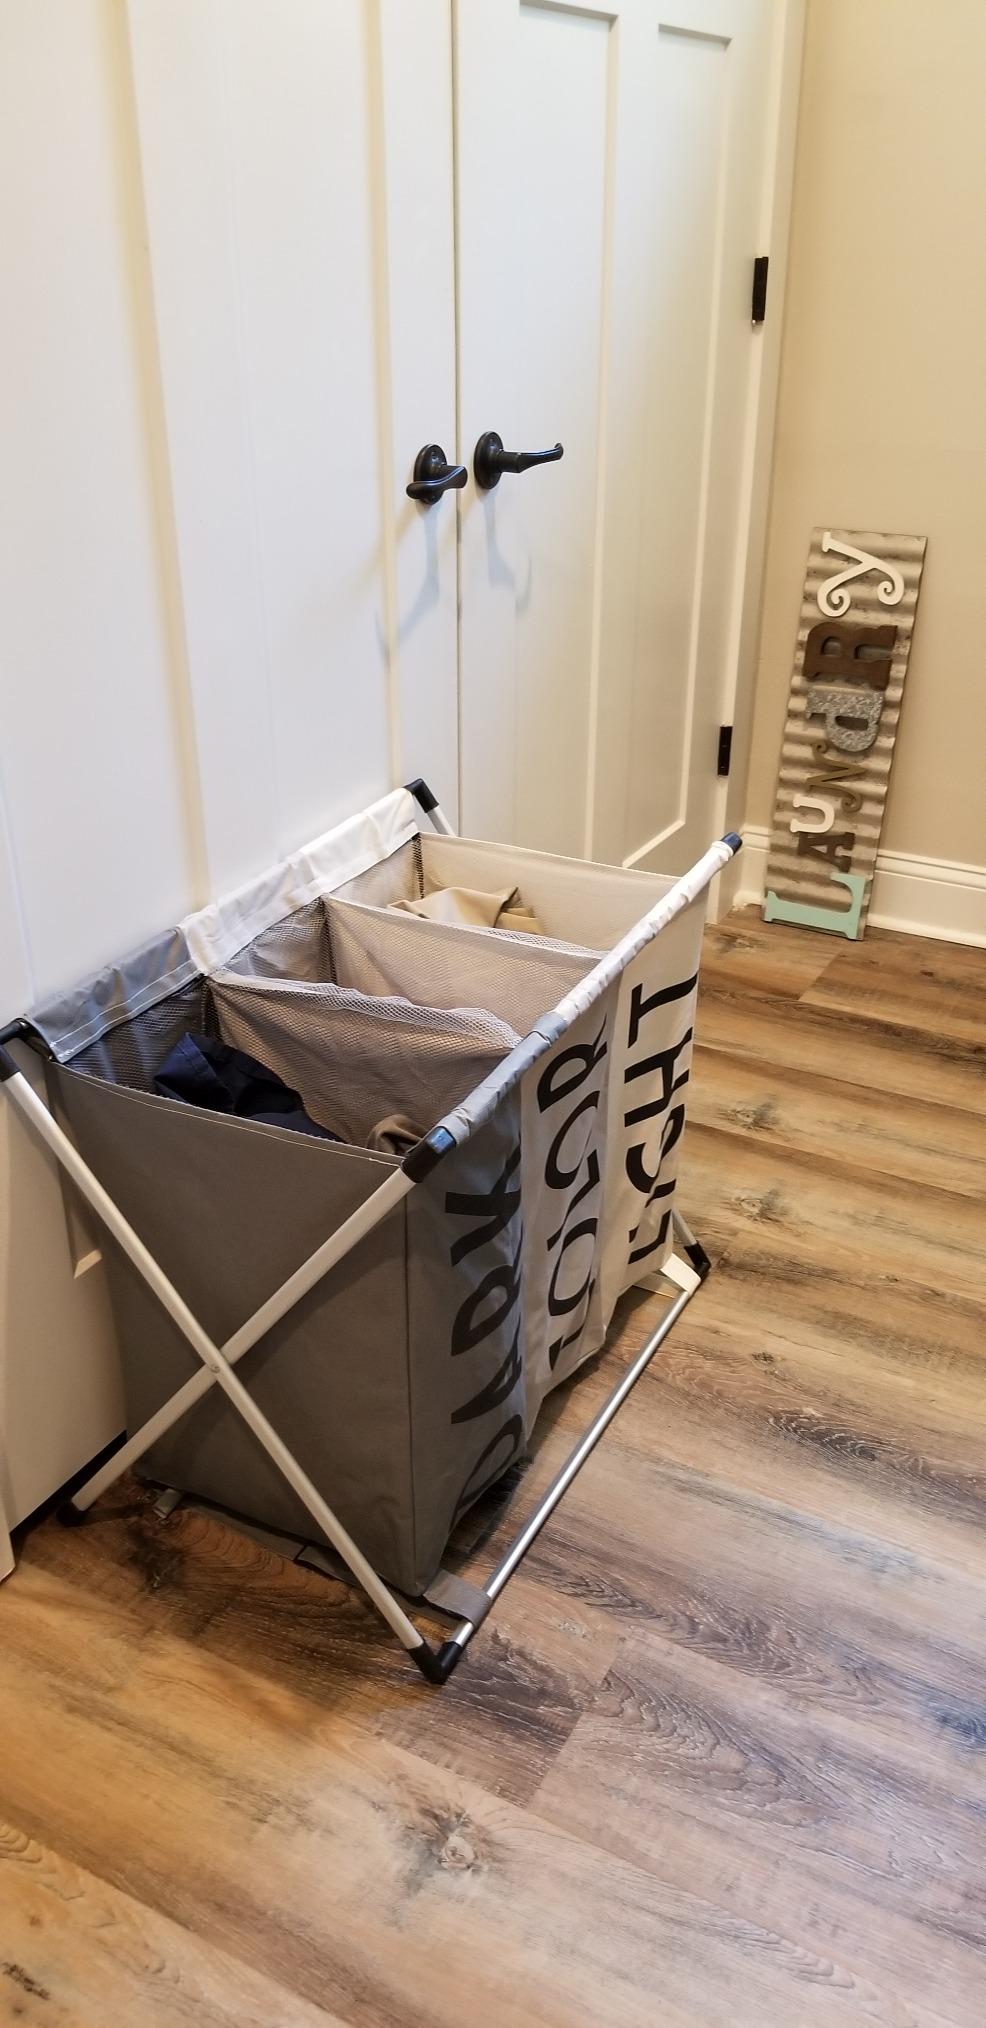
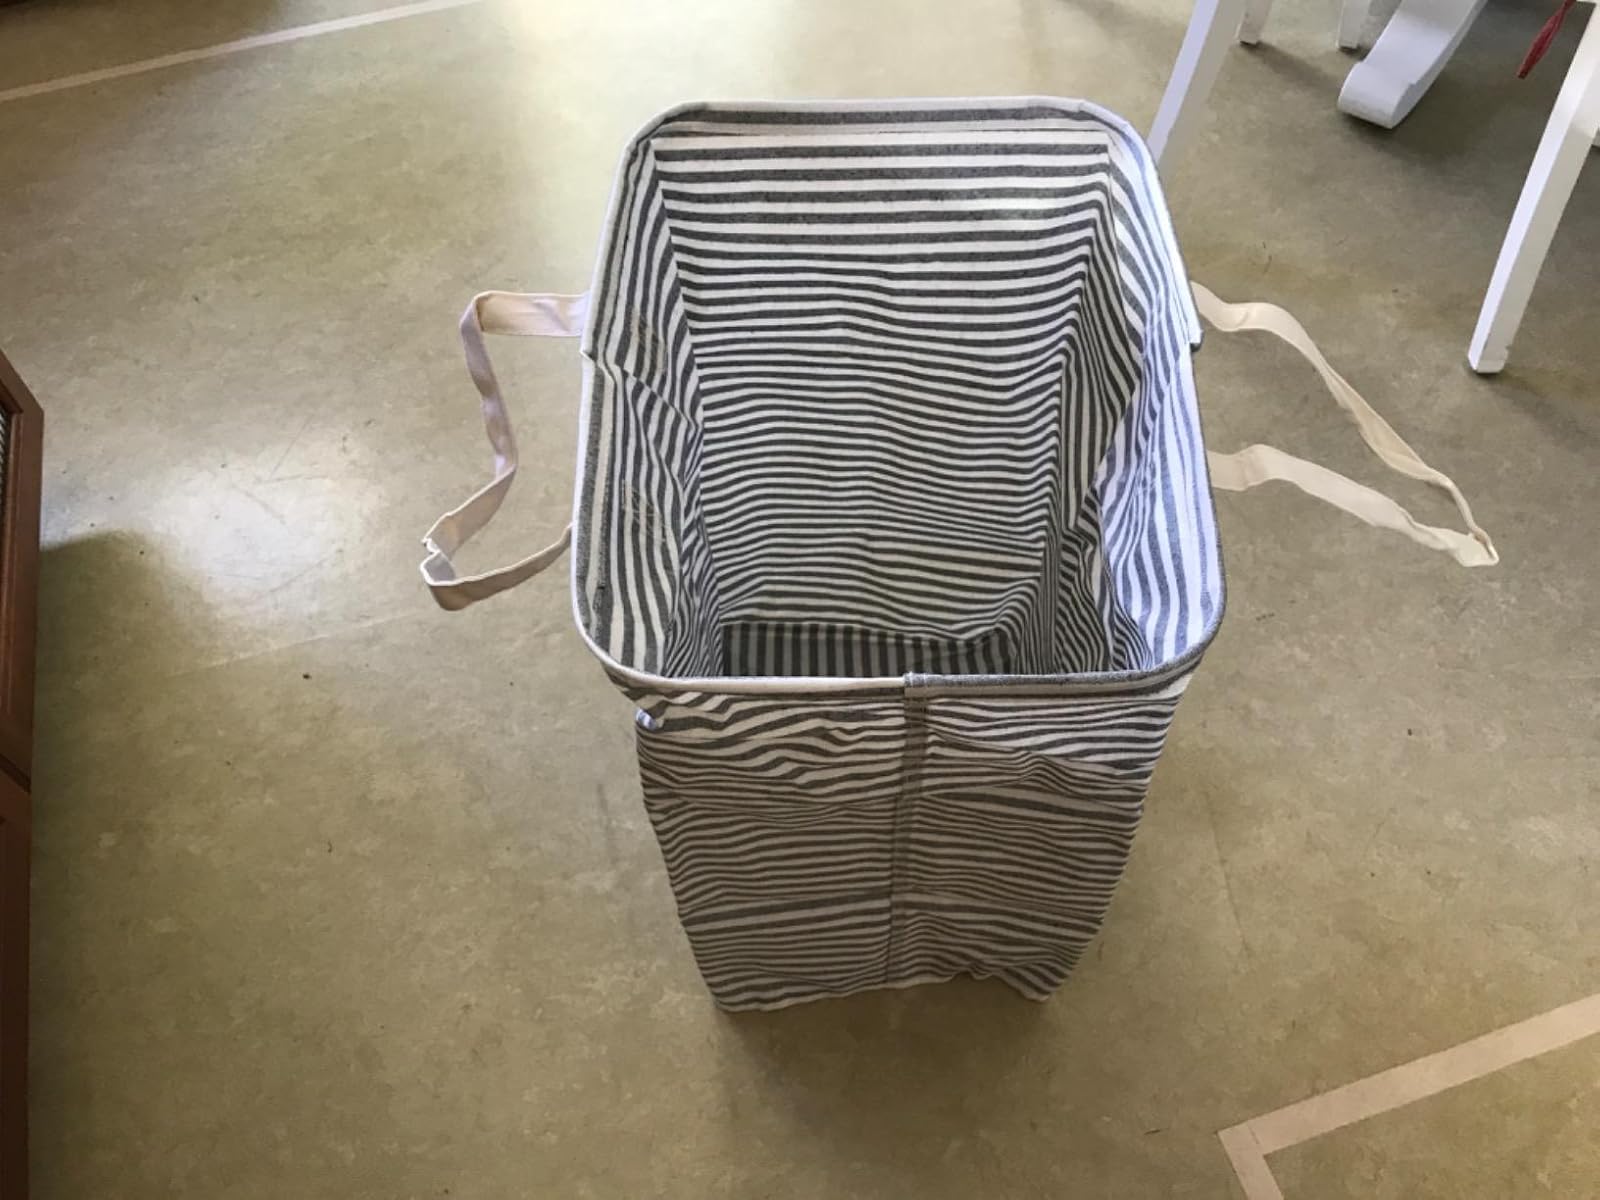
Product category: items_hamper
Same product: no